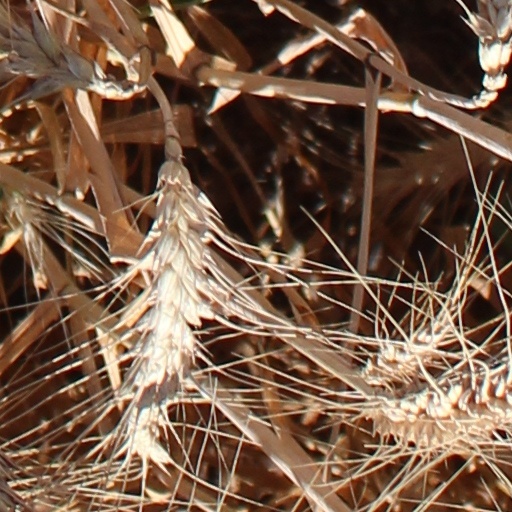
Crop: wheat